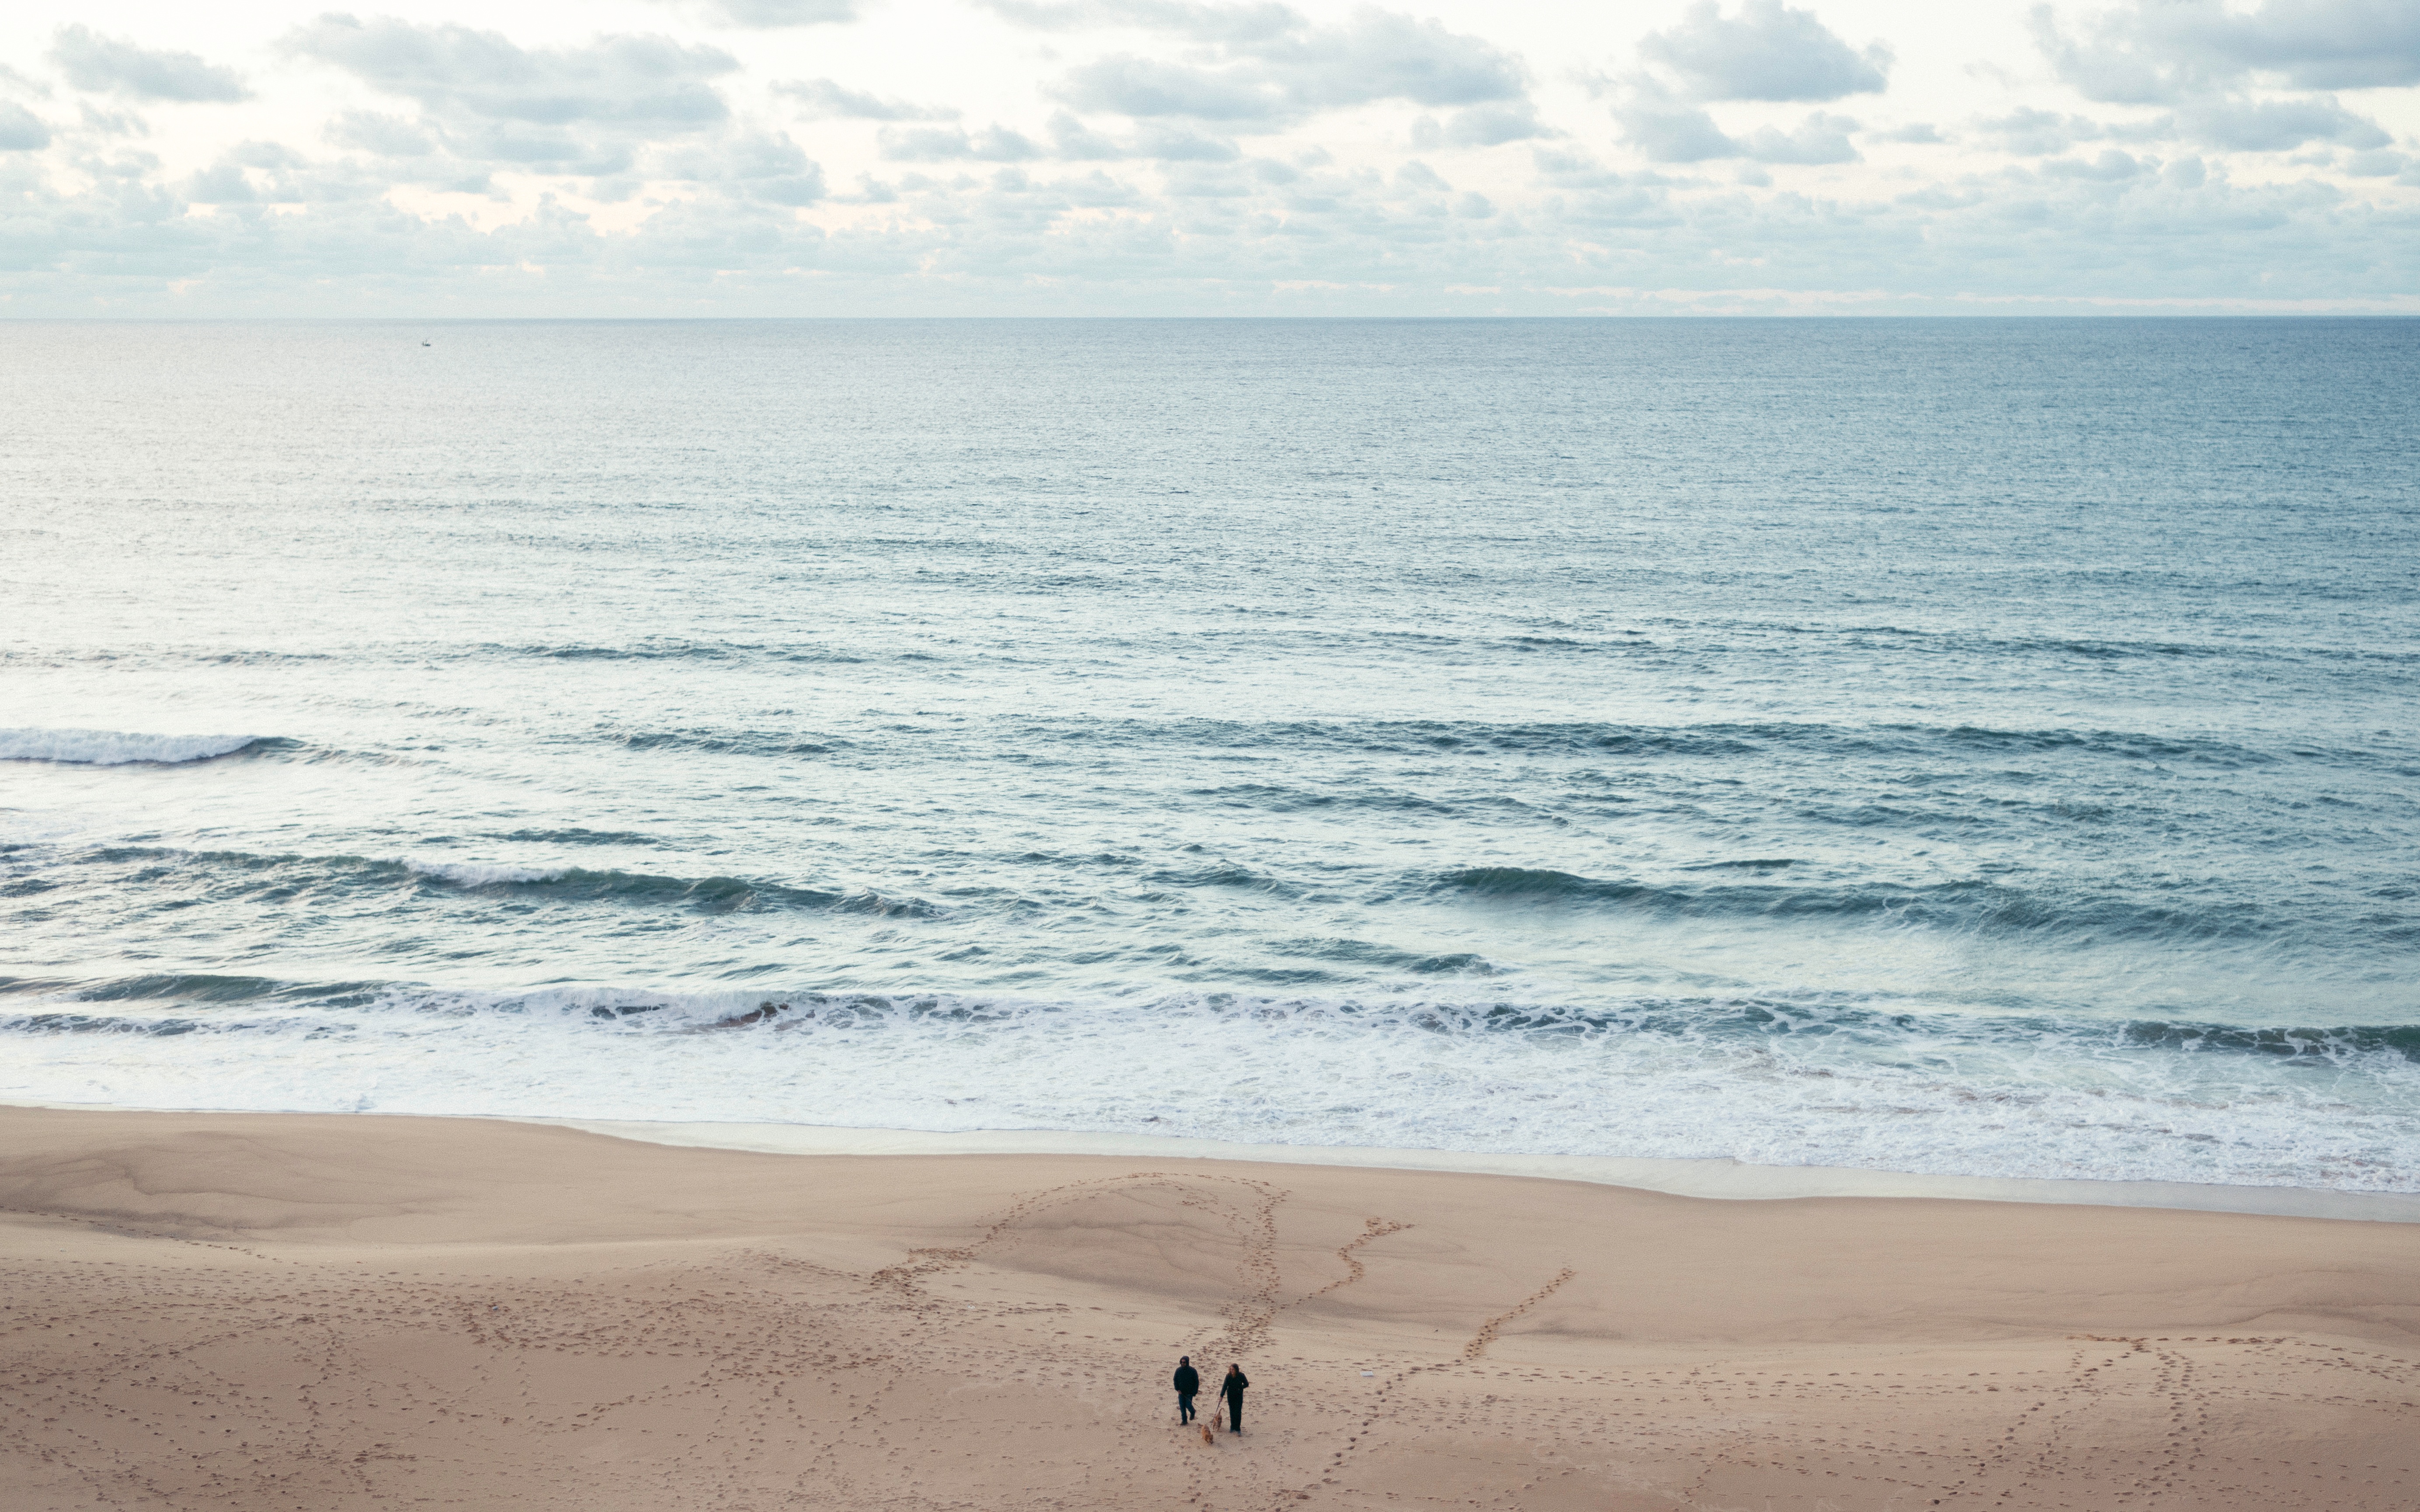
beach, sea, coast, sand, ocean, horizon, shore, wave, material, body of water, habitat, cape, natural environment, wind wave